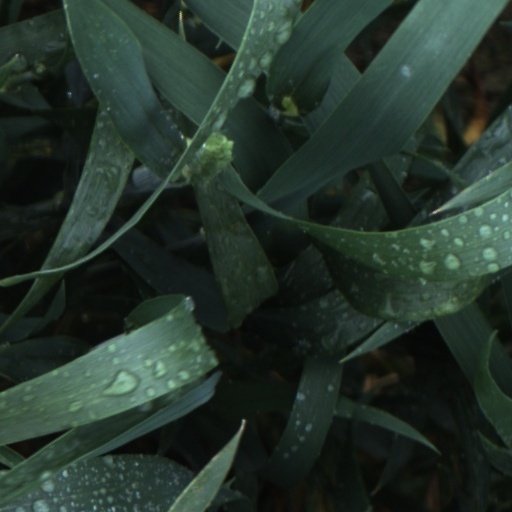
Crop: wheat